Grodno Voivodeship (1793)

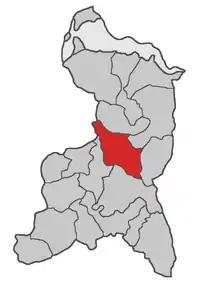
Grodno Voivodeship location

Grodno Voivodeship (1793) was created during the Grodno Sejm on November 23, 1793. The Voivodeship had capital in Grodno. It was not fully organised because of the start of Kościuszko Uprising in 1794.